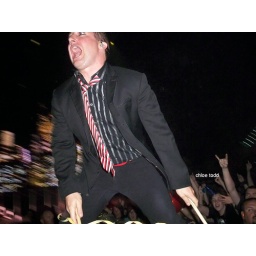
green day concert in brisbane :Di have more pictures on my computer ill get around to uploading eventually